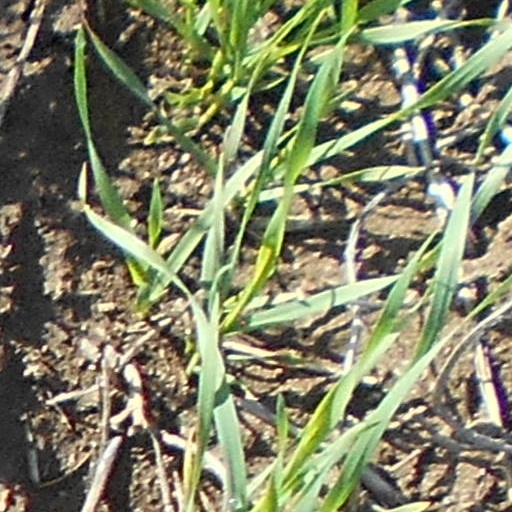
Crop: wheat